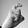
ASL letter: X